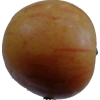
Label: Apple 14